Rushall, West Midlands

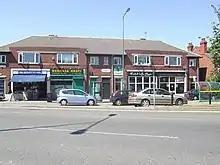
Rushall Main Shopping Centre

According to a population estimate which puts Rushall with nearby Shelfield, the population of the ward was 12,182 in a 2020-estimate. The statistics for which found Rushall-Shelfield to be 48.8% Male and 51.2% Female. The religious composition of both settlements was 71% Christian, 22.8% irreligious, 1.1% Muslim, 3% Sikh, 0.6% Hindu and 0.3% Buddhist. The ethnic makeup of the ward was 90% White, 5.4% Asian, 1.8% Black and 2.4% Mixed Race. There are a number of churches in the area and in other nearby settlements. The nearest mosques are in Walsall, Lichfield, Wolverhampton, Birmingham and Birchills. As well as Sikh and Hindu Temples.